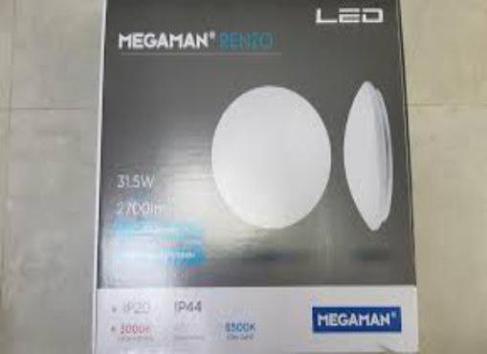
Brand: manjiamei
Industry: Necessities